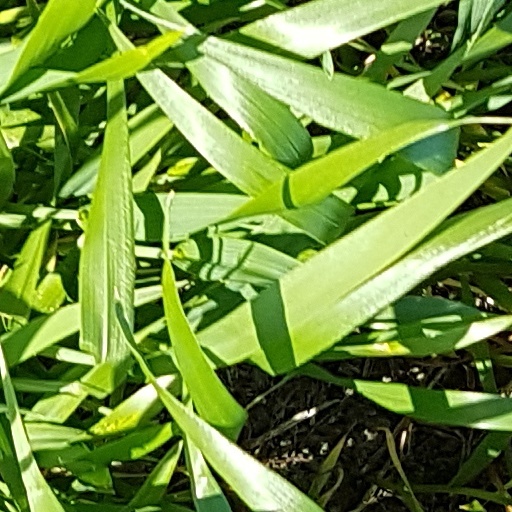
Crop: wheat